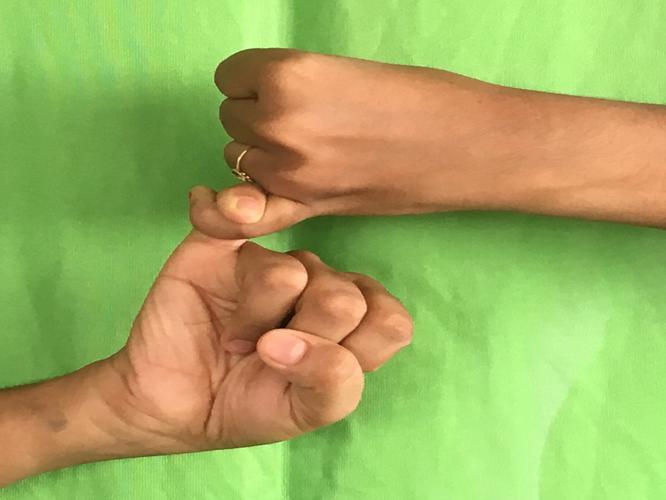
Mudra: Kilaka
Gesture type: double_hand